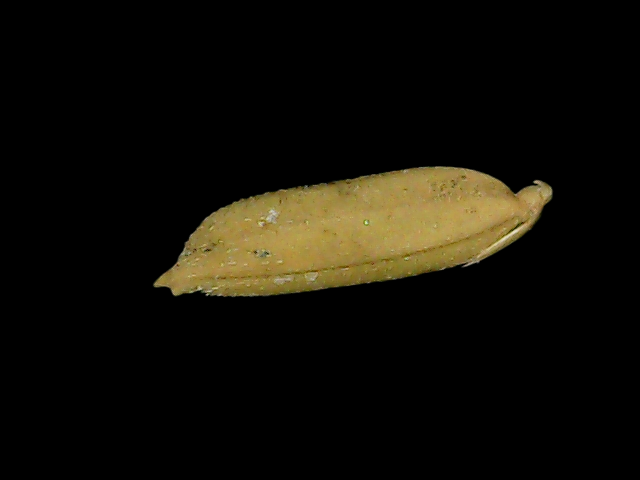
Rice variety: Bd85